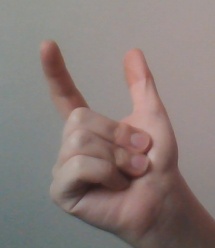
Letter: nun